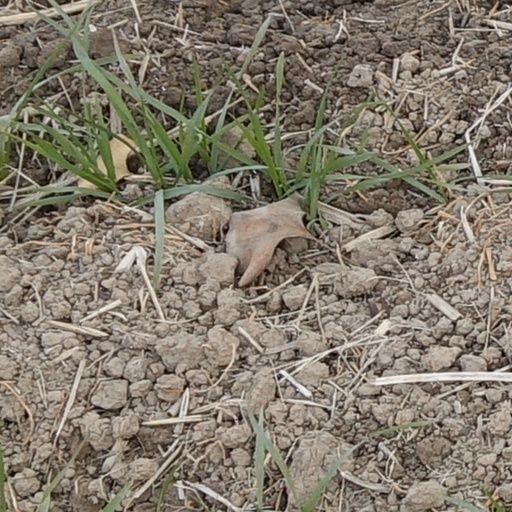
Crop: wheat